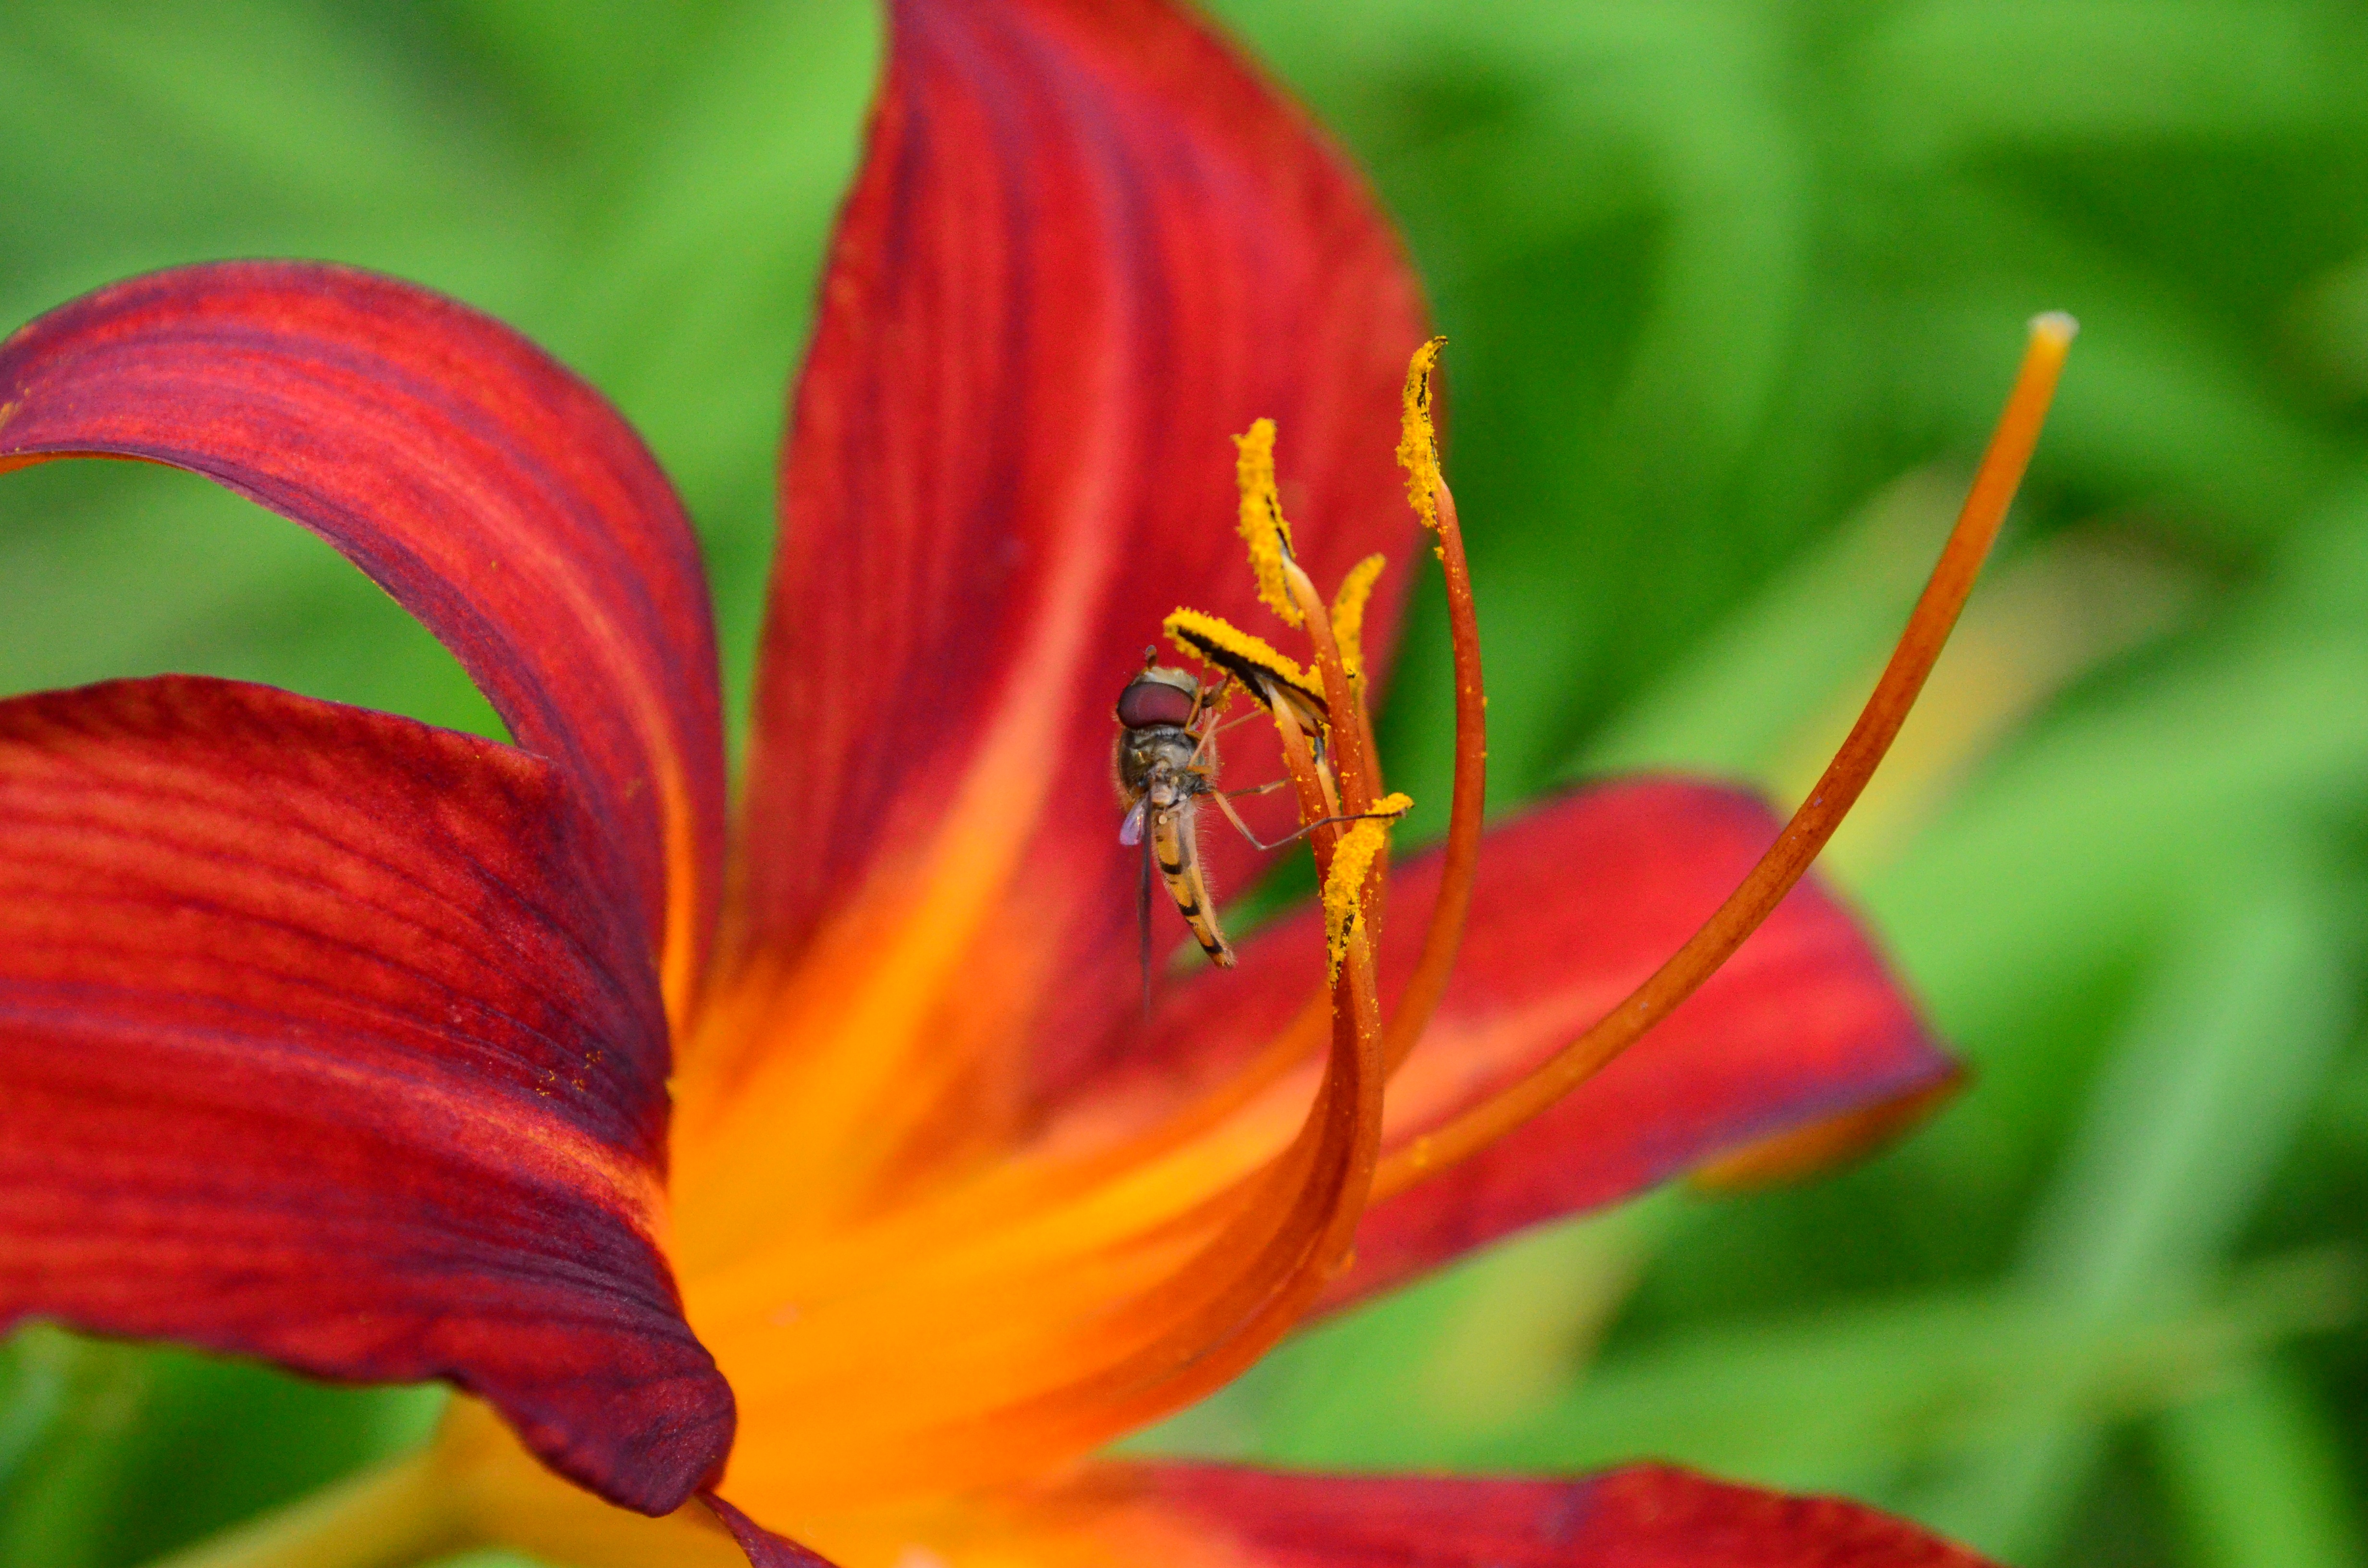
plant, photography, leaf, flower, petal, orange, red, insect, botany, flora, wildflower, close up, hoverfly, lily, daylily, stamens, macro photography, ovary, flowering plant, orange lily, plant stem, land plant